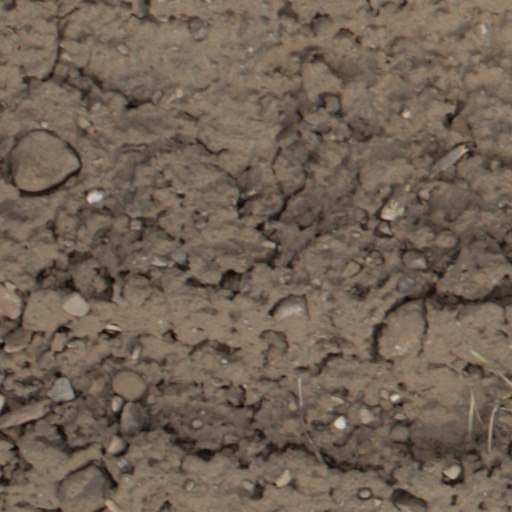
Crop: wheat